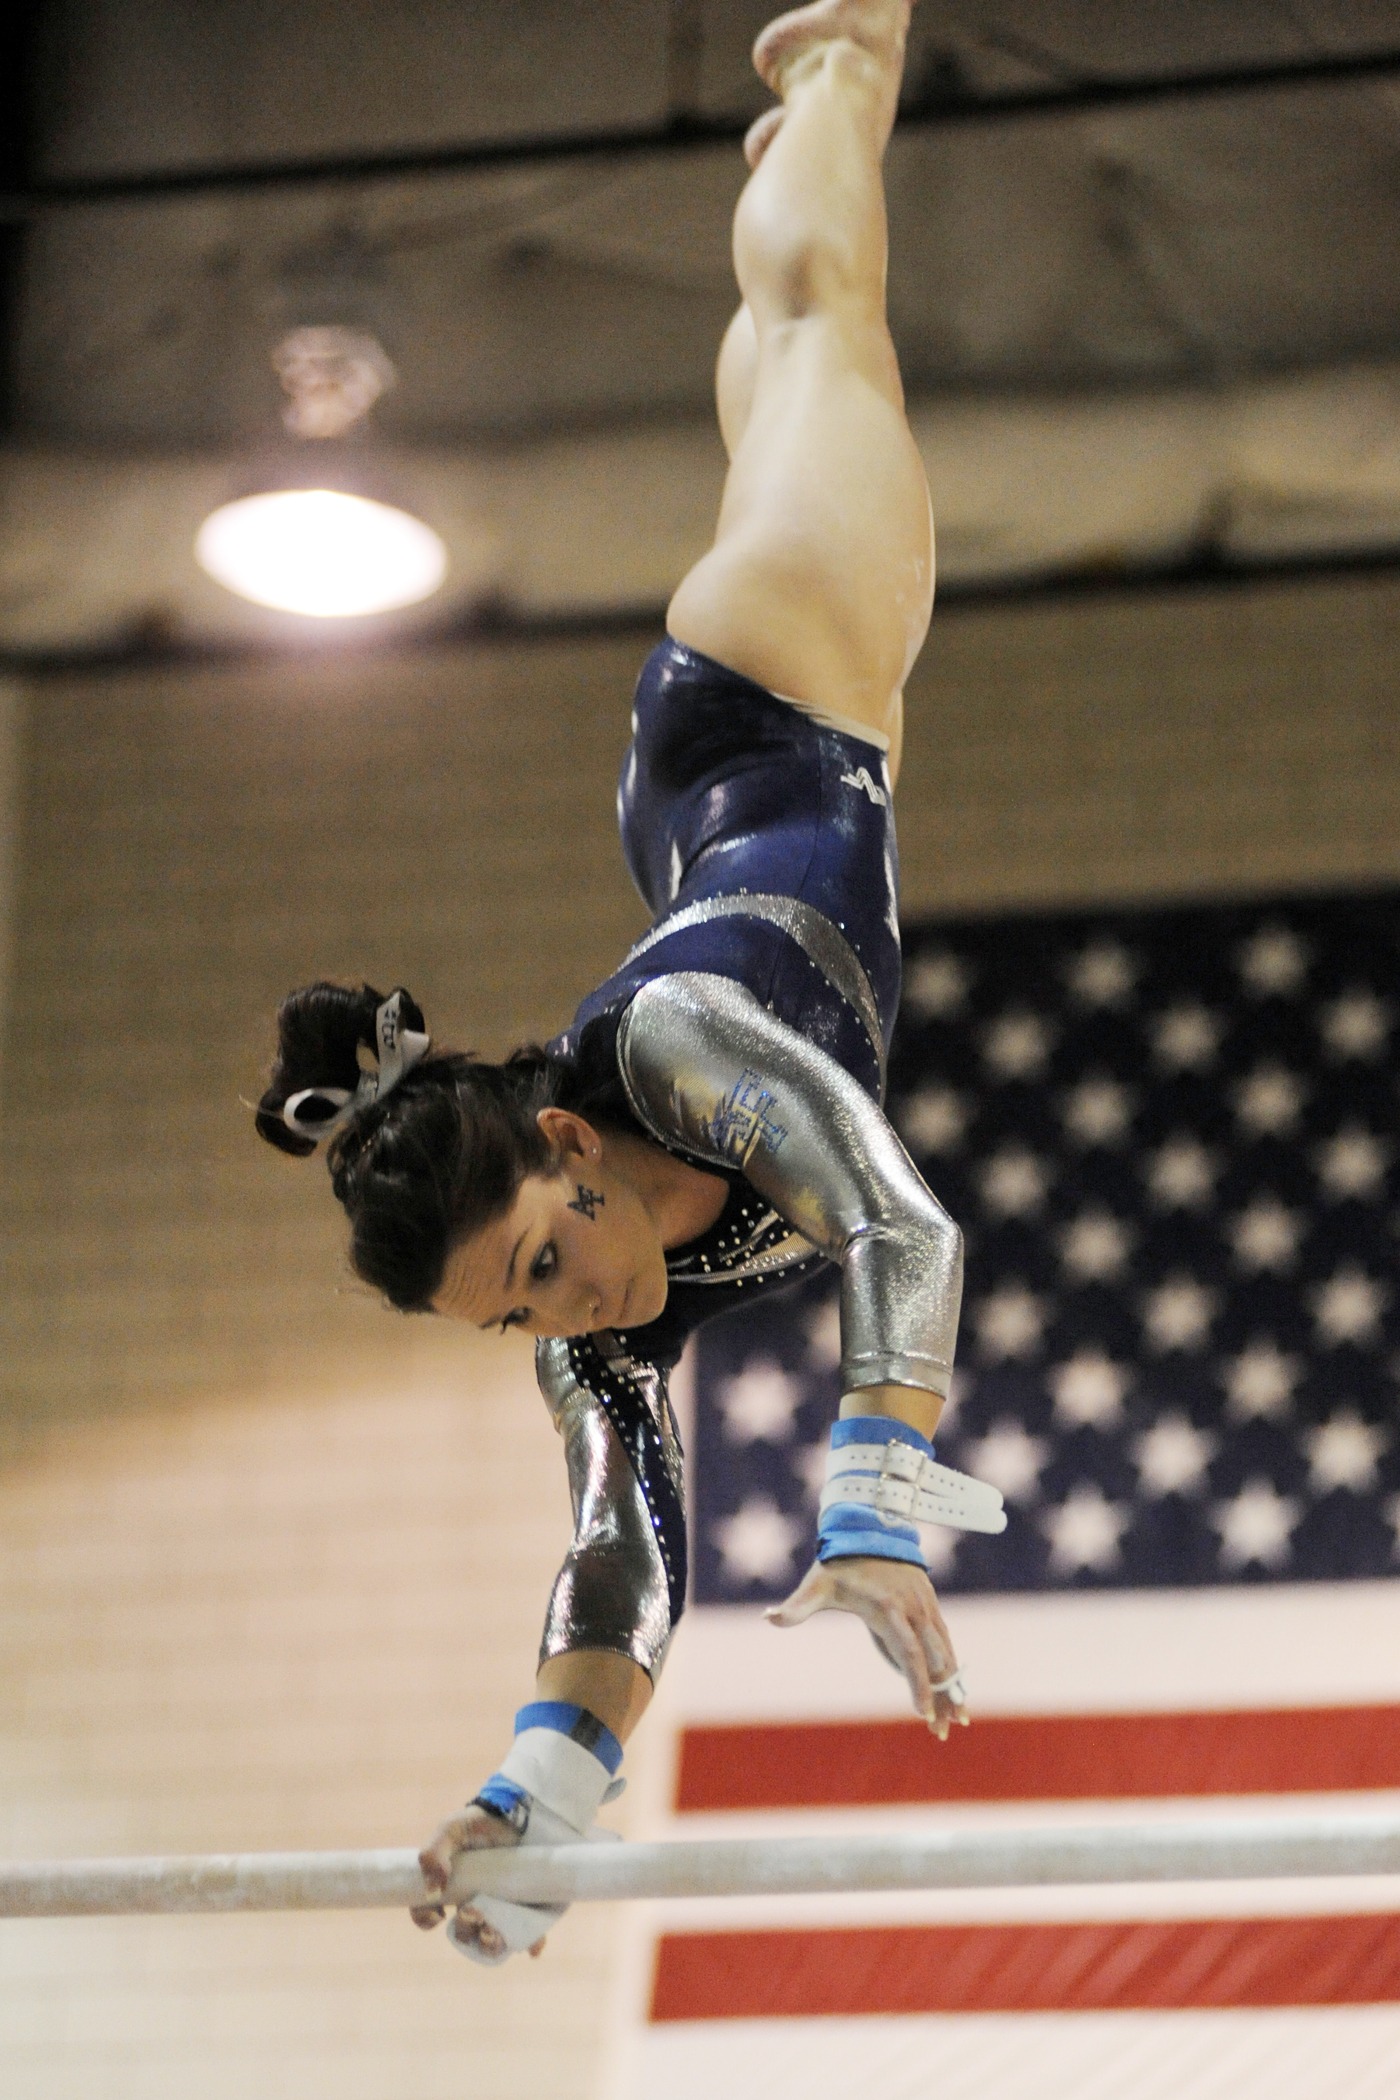
woman, jumping, competition, sports, skating, match, event, athlete, athletics, gymnastics, graceful, gymnast, ice skating